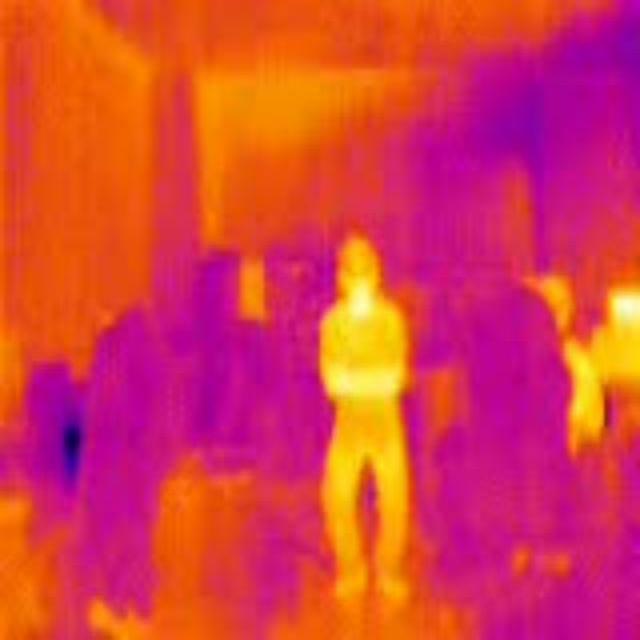
Detected objects:
label: person
label: person